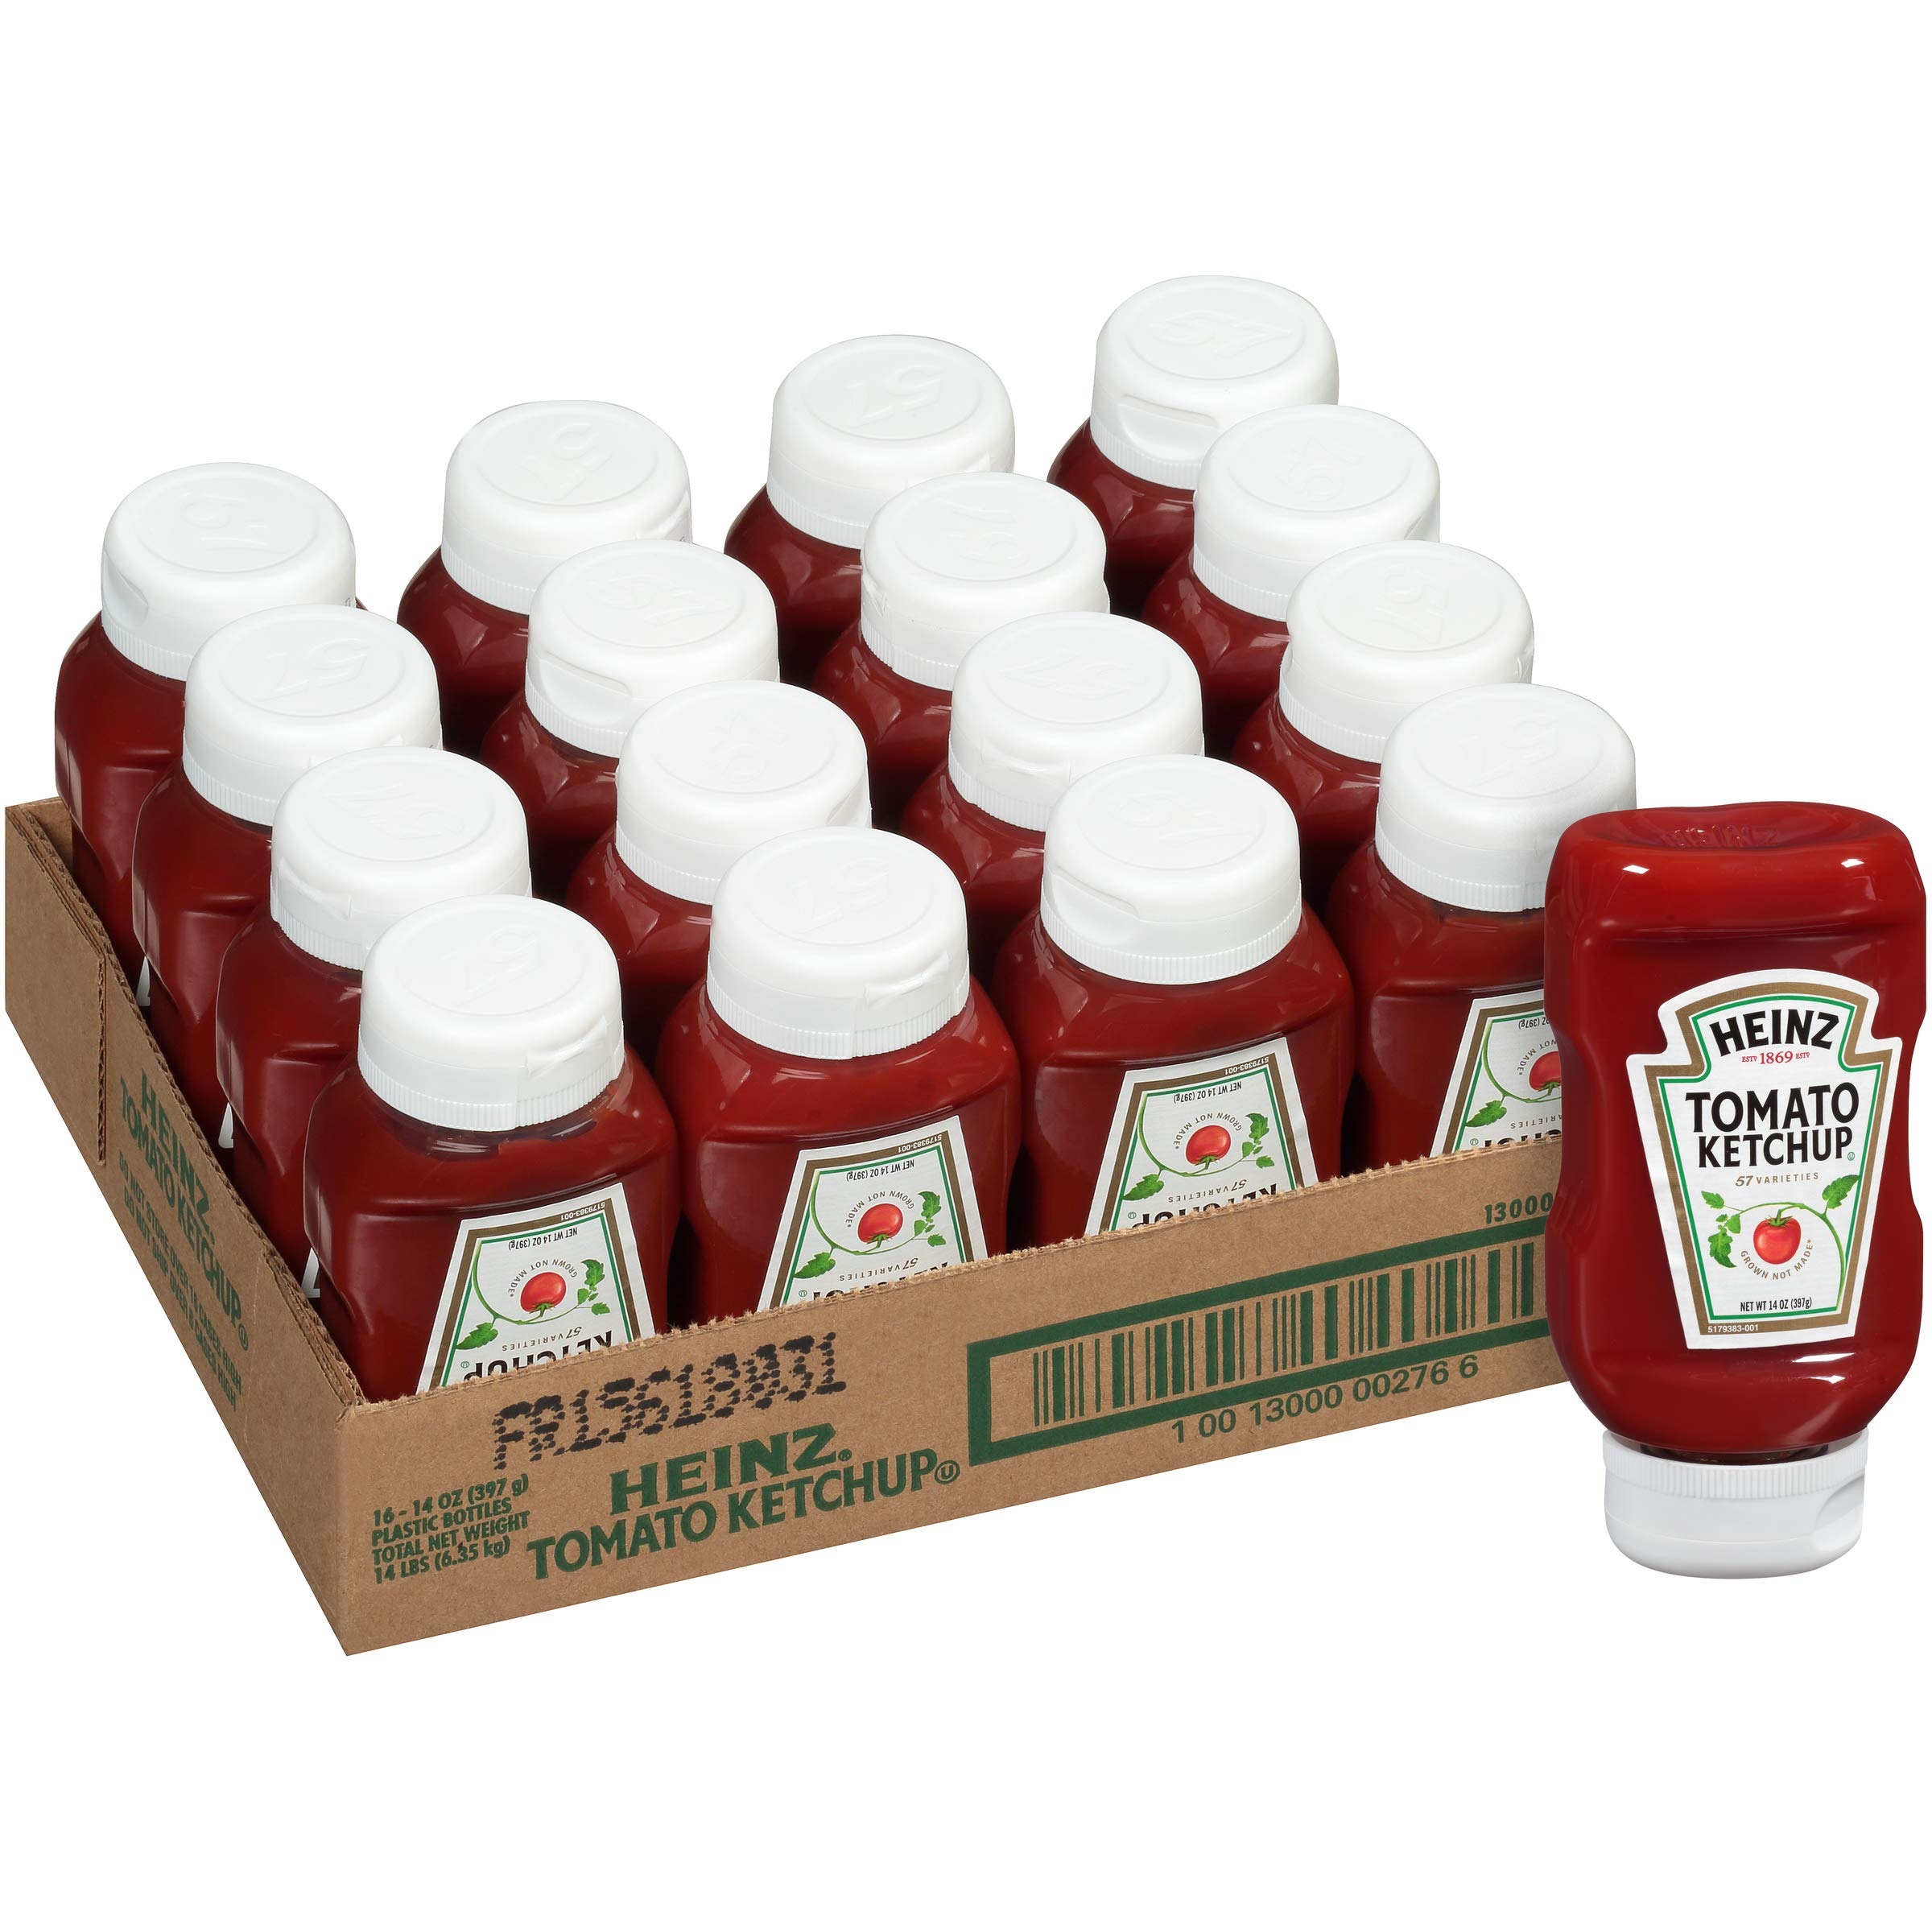
Item Name: Heinz Ketchup (14 oz Bottles, Pack of 16)
Bullet Point 1: Item Package Length: 14.986cm
Bullet Point 2: Item Package Width: 23.114cm
Bullet Point 3: Item Package Height: 31.496cm
Bullet Point 4: Item Package Weight: 7.189kg
Value: 224.0
Unit: Ounce

Price: 3.29